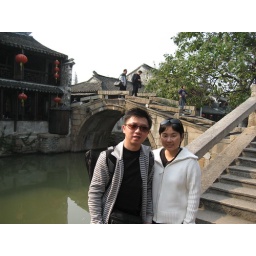
1 of the famous bridge in the water village